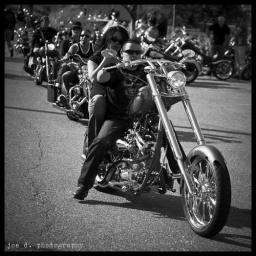
This is from the annual bike run they have from Stoneface bar in Albuquerque.